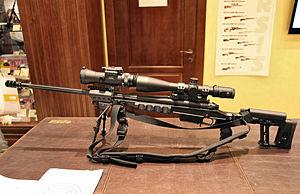
L'Orsis T-5000 est un fusil de précision développé et fabriqué par l'entreprise russe Orsis, basée à Moscou.